St Andrew's Church, Woodwalton

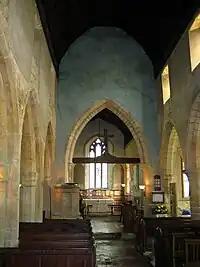
The nave looking towards the chancel, taken during a Heritage Open Day, September 2010. The light blue paint over the chancel arch covers over a Victorian pattern, just visible through the cracks.

St Andrew's is constructed in coursed limestone rubble with limestone dressings, and has terracotta tiled roofs. Its plan consists of a four-bay nave with clerestory, north and south aisles, a chancel with an organ chamber to the north, a south porch, and a west tower. The tower is in three stages with diagonal buttresses and is surmounted by a battlemented parapet. In the lowest stage is a west door with a pointed arch over which is a window with ogee tracery. The middle stage has lancet windows and in the upper stage are two-light bell openings. The east window has three lights. The porch is gabled with an empty niche which once contained a statue of Saint Andrew.